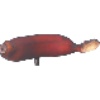
Label: Banana Red 1